Tribotronics

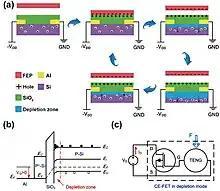
Working mechanism for info-tribotronics

As a fundamental info-tribotronic unit, contact electrification field-effect transistor (CE-FET) composed of a metal–oxide–semiconductor field-effect transistor (MOSFET) without top-gate electrode and a mobile layer is analyzed. Different from the conventional MOSFET, the externally applied gate voltage source is replaced by the mobile layer, which can vertically contact to and separate from the insulator layer by the external force. When the fluorinated ethylene propylene (FEP) film contacts with the insulator layer, the SiO has positive charges while the FEP has negative charges. When the mobile layer gradually separated, a positive inner gate voltage for the MOSFET is generated. Therefore, a depletion zone will be formed, which will decrease the channel width and thus the drain current. The CE-FET can be considered as the coupling of the MOSFET and TENG, in which the inner gate voltage can be generated and the carrier transport between drain and source can be tuned/controlled by the external contact instead of the conventional gate voltage.